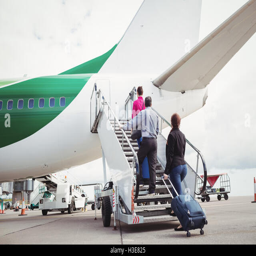
passengers climbing on the stairs and entering into the airplane